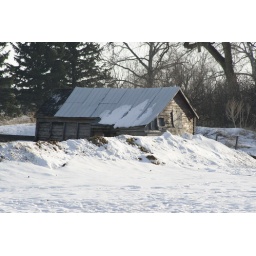
an old building by where the horses are